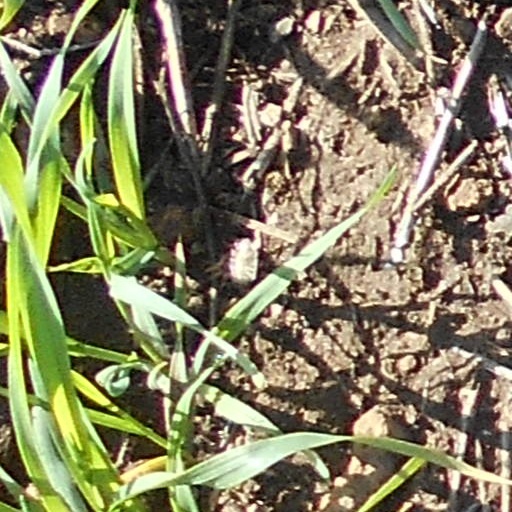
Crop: wheat